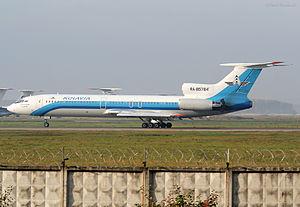
Le vol Kolavia 348 est un vol intérieur de l’aéroport international de Sourgout vers l’aéroport international Domodiedovo de Moscou. Le 1ᵉʳ janvier 2011, au démarrage du vol, 3 personnes furent tués, 43 blessés dont 4 sérieusement ; l’avion ne volait pas encore, mais roulait sur la piste, en vue du décollage. Un incendie s'est déclaré dans la cabine.